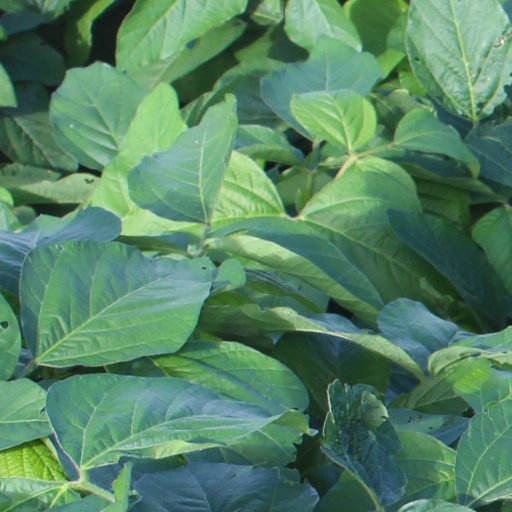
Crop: soybean